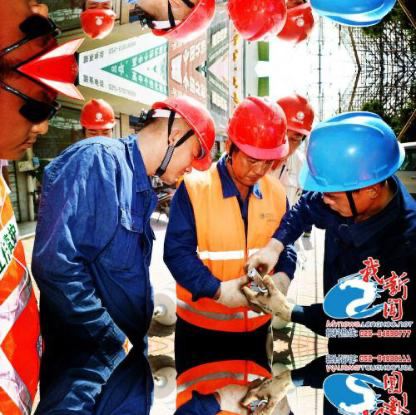
Objects in the image:
label: helmet
label: helmet
label: helmet
label: helmet
label: helmet
label: helmet
label: helmet
label: helmet
label: helmet
label: helmet
label: helmet
label: helmet